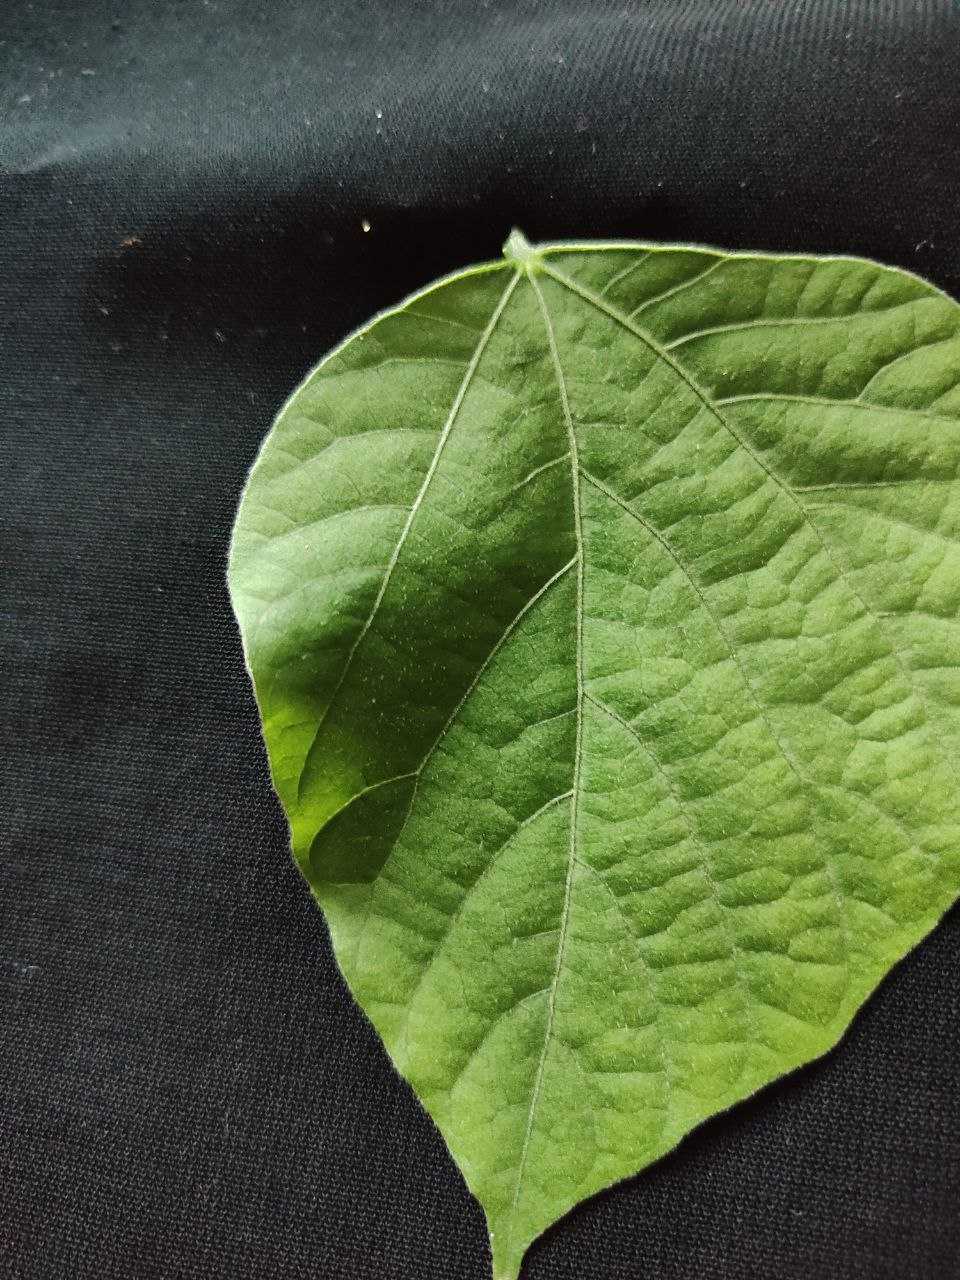
Crop: bean
Leaf condition: Fresh Leaf